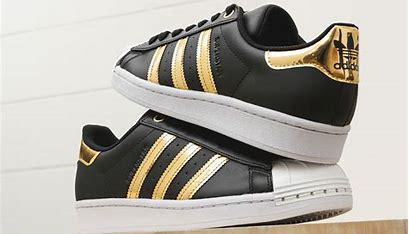
Brand: Adidas
Model: Superstar